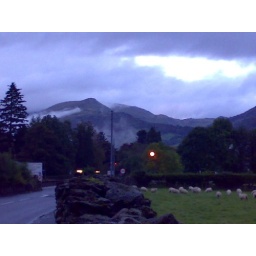
low flying clouds over ambleside